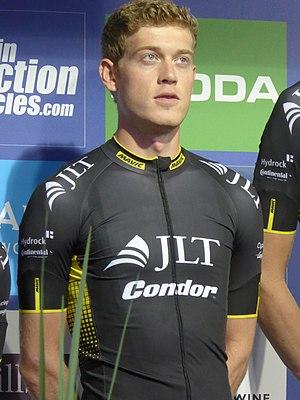
Alistair "Ali" Slater, né le 11 février 1993 à Bourne, est un coureur cycliste britannique. Il est membre de l'équipe Vitus.